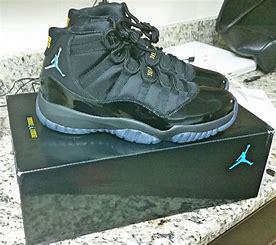
Brand: Jordan
Model: 100